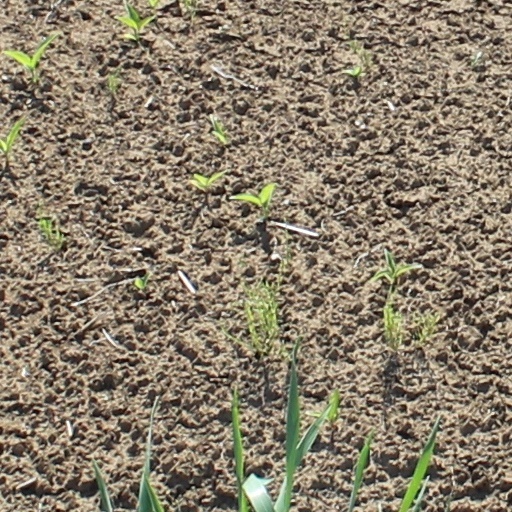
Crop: wheat